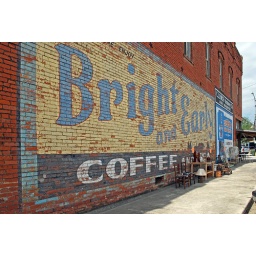
Advertising sign on building in Hico TX